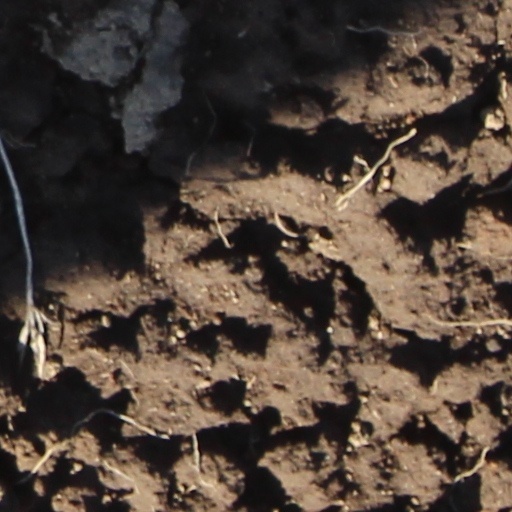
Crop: wheat